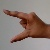
The image shows a hand gesture representing the letter 'Z' in Indian Sign Language.